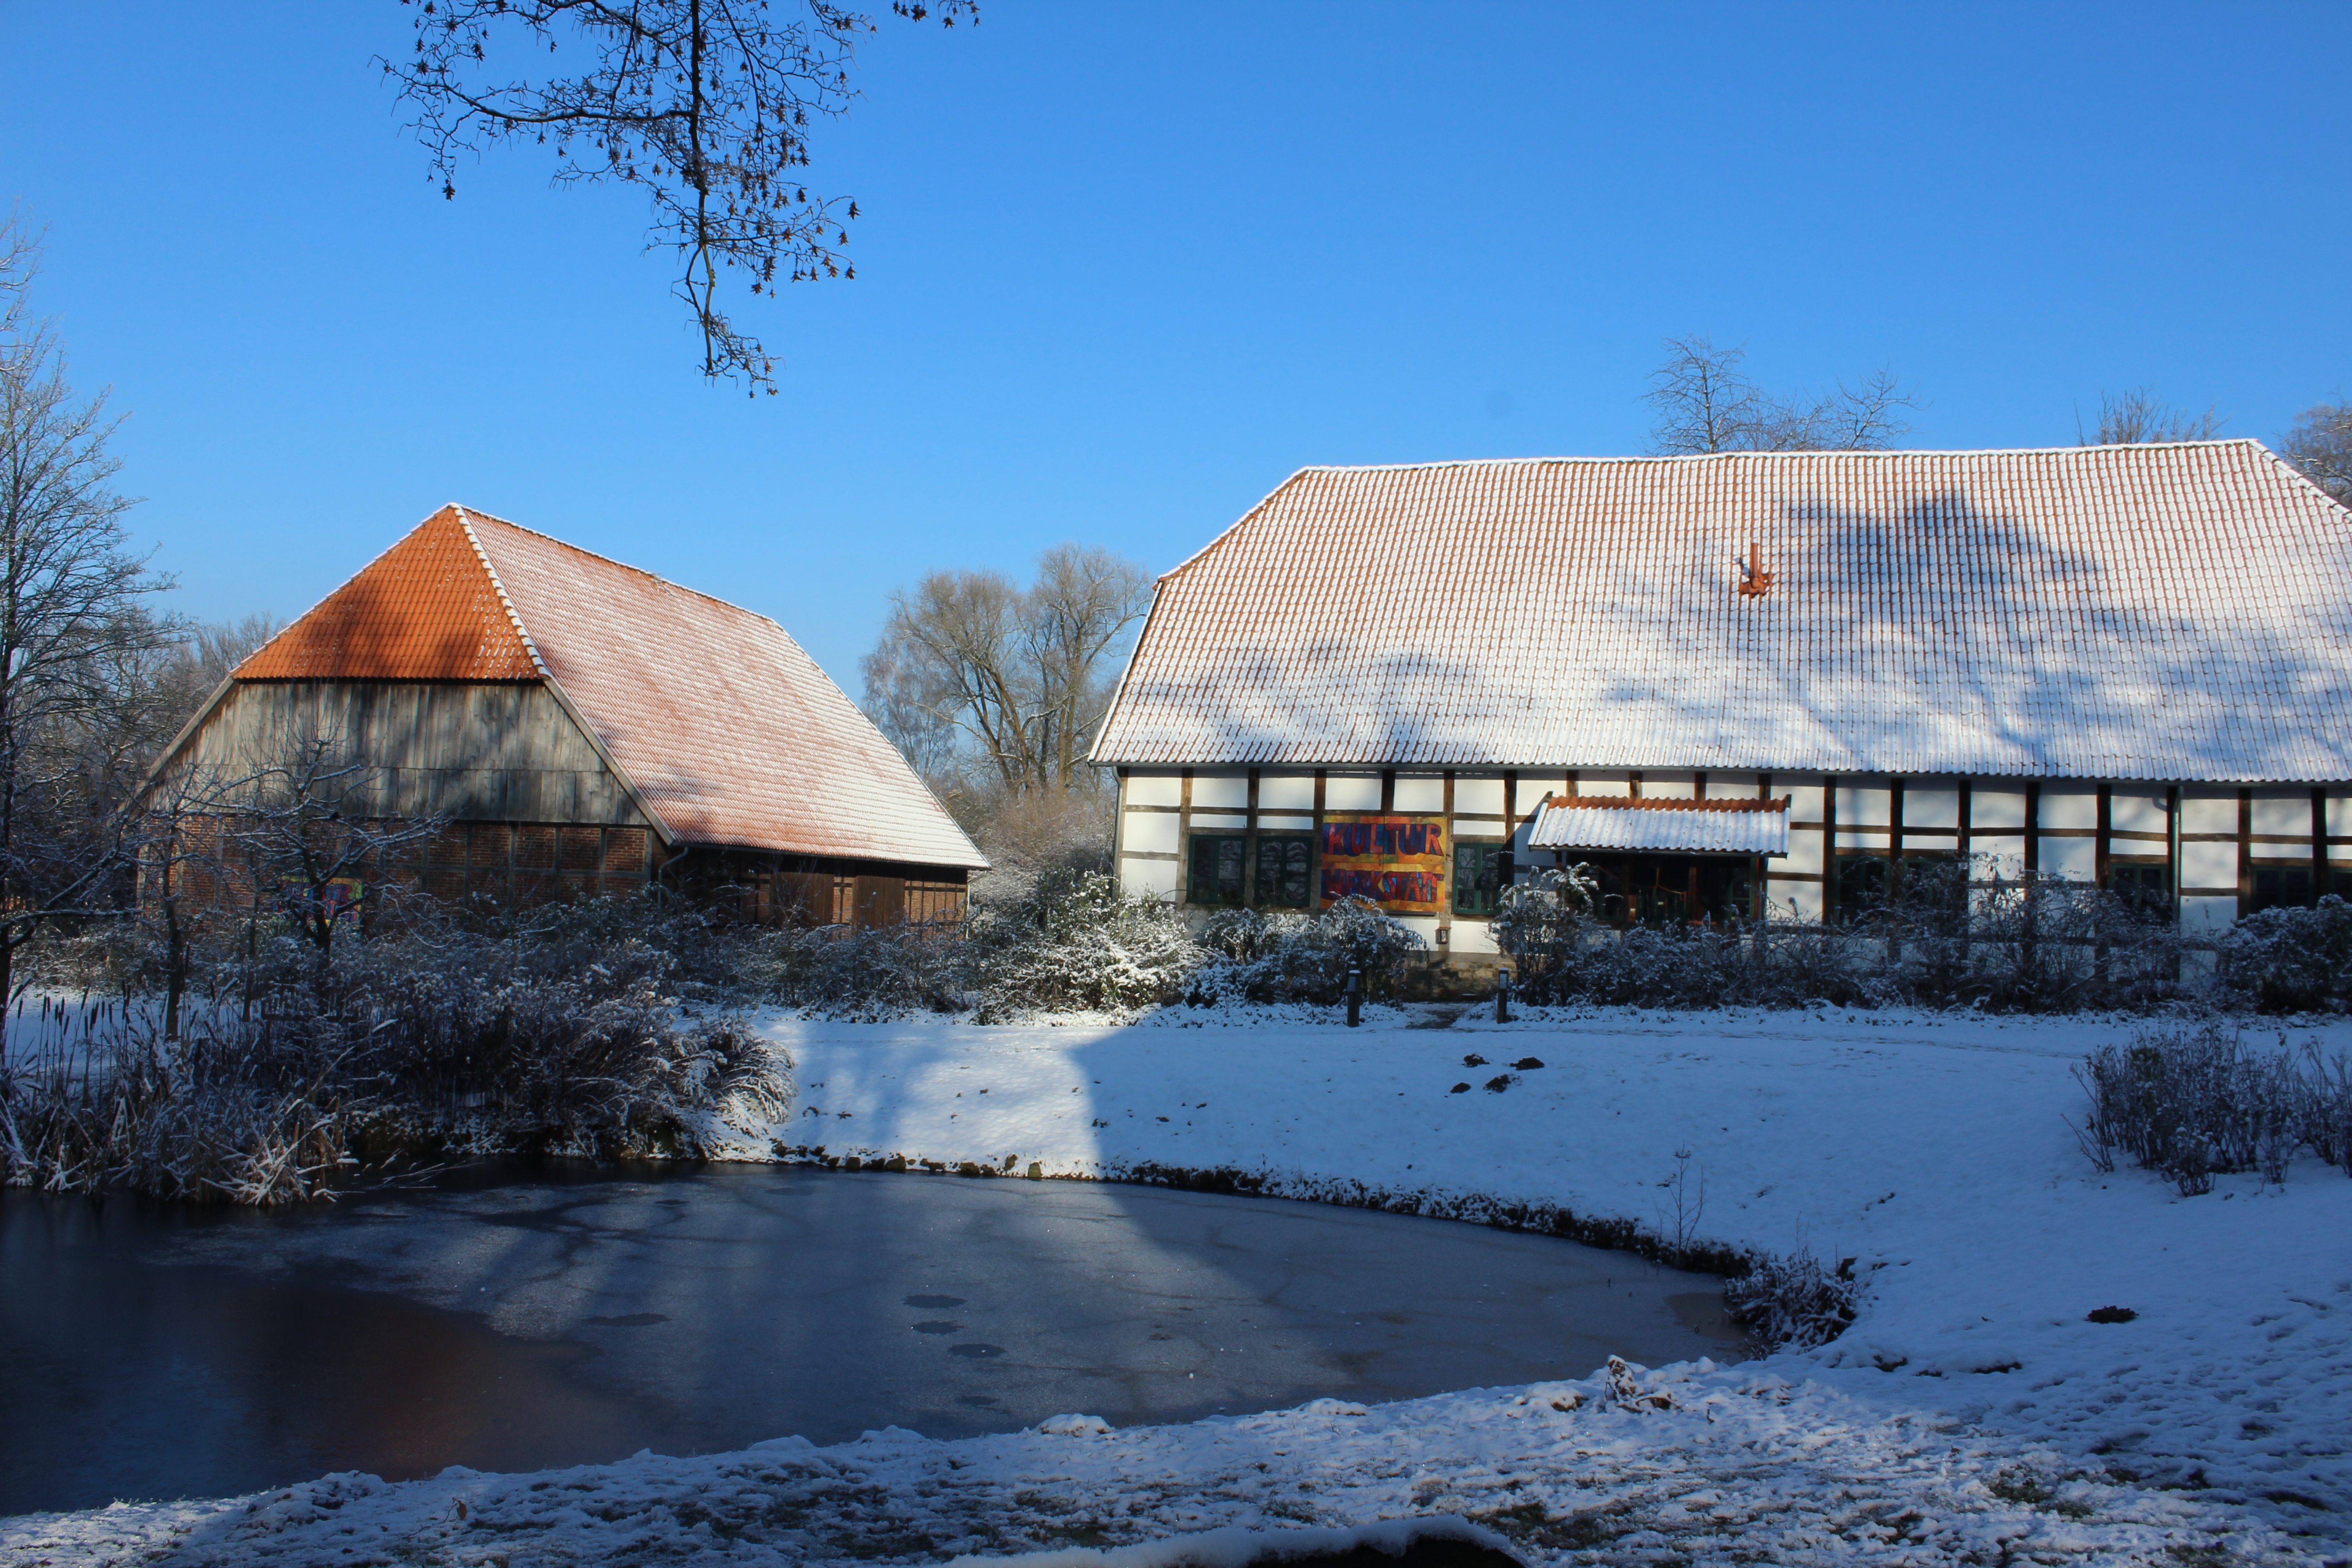
snow, winter, barn, weather, season, culture, hiddenhausen